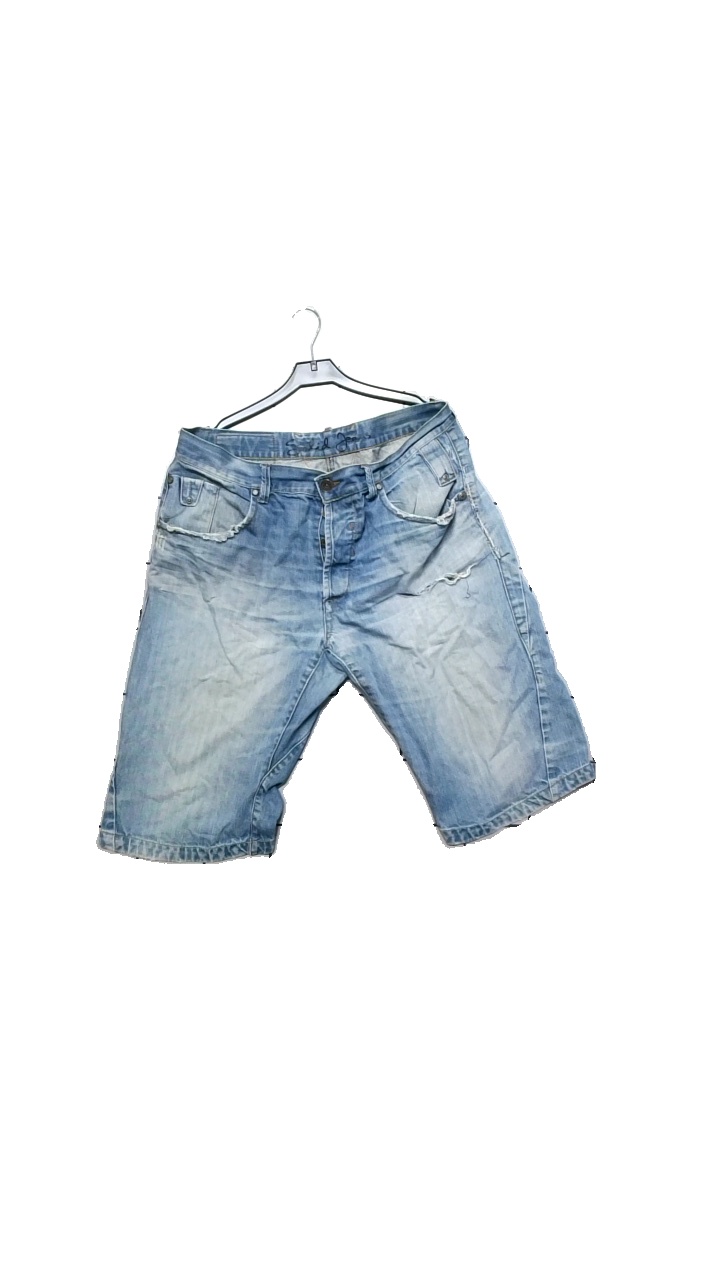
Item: Shorts (Unisex)
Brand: Solid Jeans
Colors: Blue
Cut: Regular
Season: All
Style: Denim
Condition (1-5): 4
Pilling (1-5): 4
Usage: Reuse
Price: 50-100